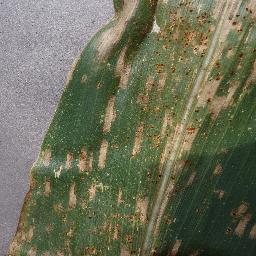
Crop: corn
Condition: (maize)_cercospora_spot_gray_spot